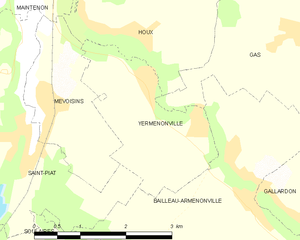
Carte de Yermenonville et des communes limitrophes.
Yermenonville est une commune française située dans le département d'Eure-et-Loir en région Centre-Val de Loire.